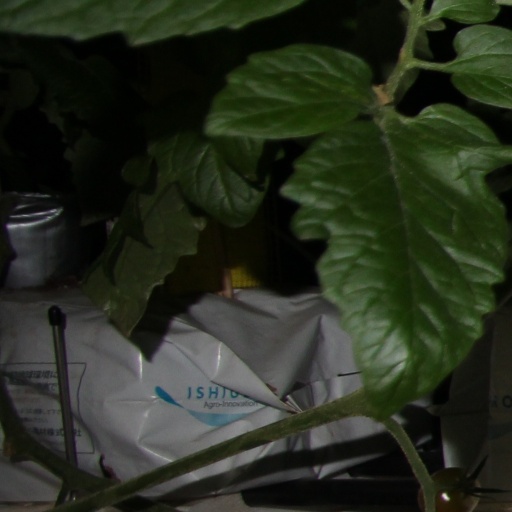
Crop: tomato